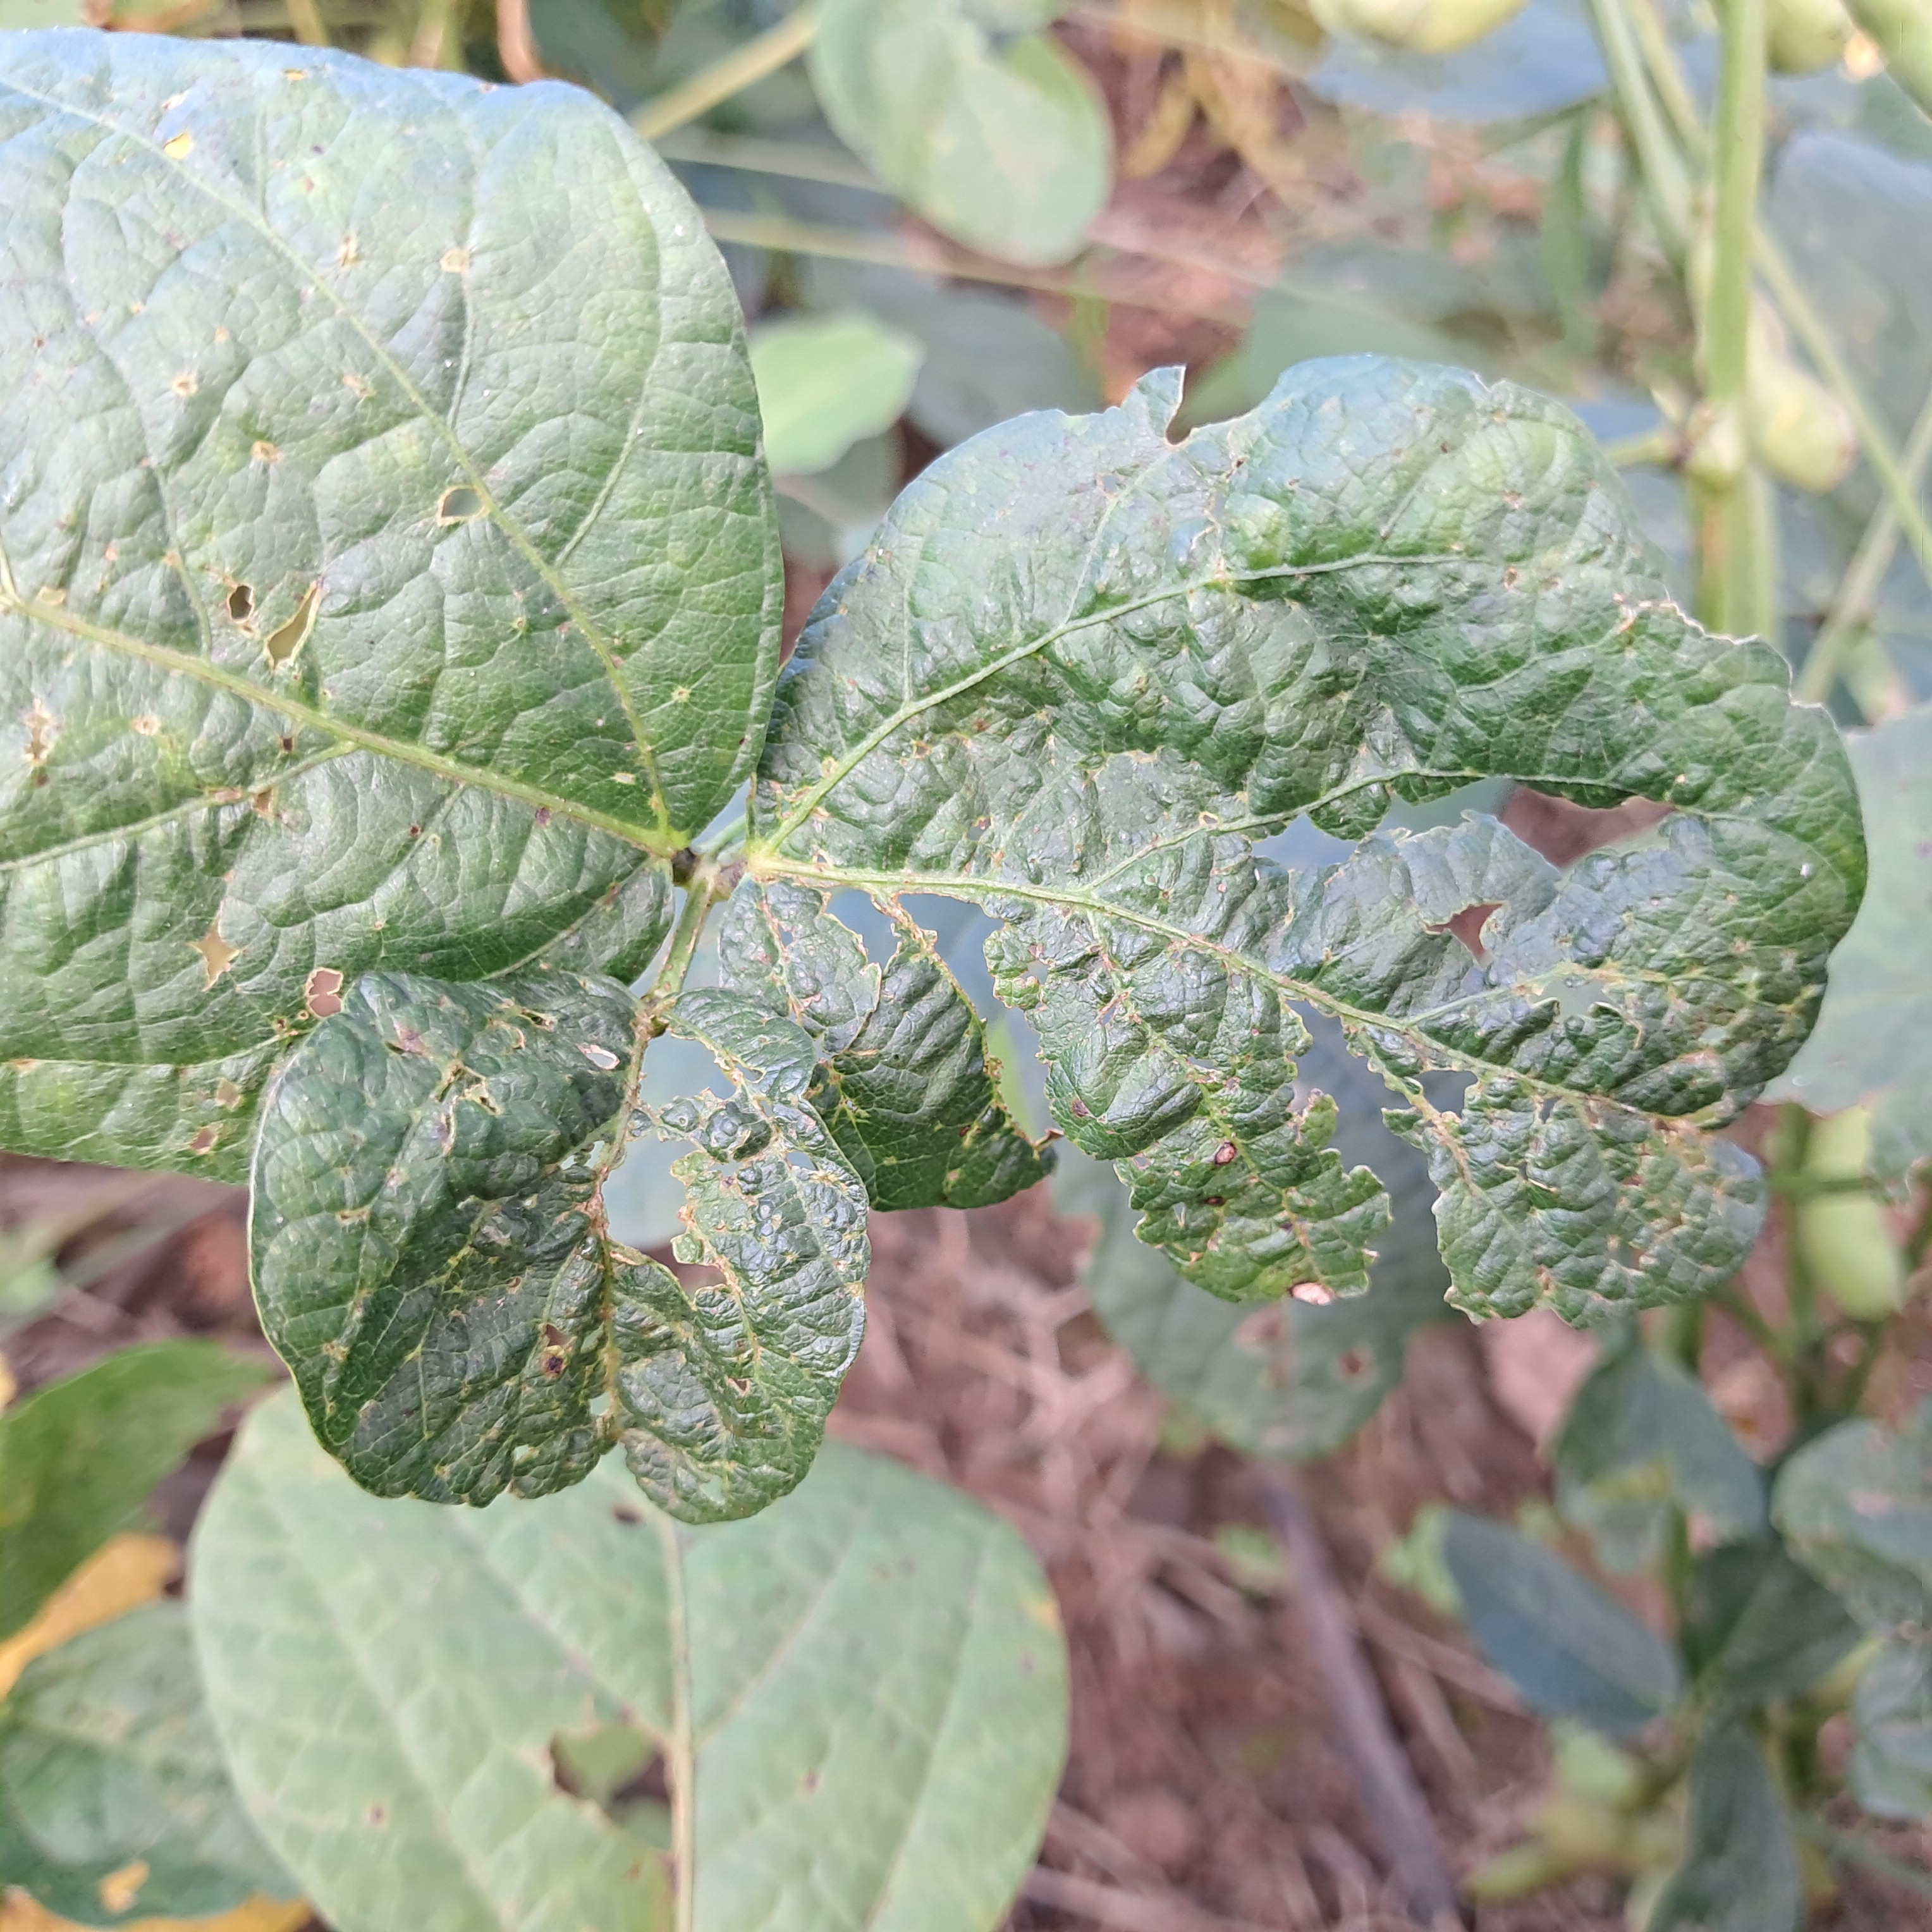
Label: Mosaic